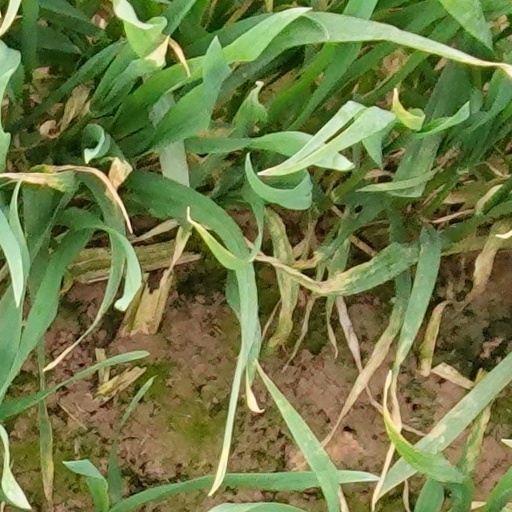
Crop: wheat